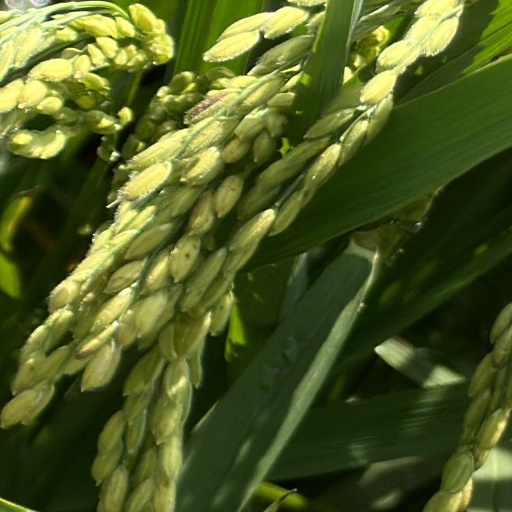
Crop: rice